Ferdinand Max Bredt

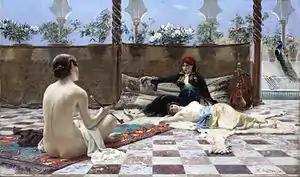
"Turkish Women"

Also known as F. M. Bredt because of that signature on his work, he is regarded as one of Germany's leading Orientalist painters. Bredt was born in Leipzig, Germany in 1860, and originally trained as a book dealer. Transitioning to art, he studied first at the School of Art in Stuttgart, Germany, before continuing his studies in Munich, under Wilhelm Lindenschmit (the Younger). Bredt travelled extensively during his life, taking voyages to Greece, Italy, Turkey and Tunisia, producing an extensive body of work in oil and watercolor.